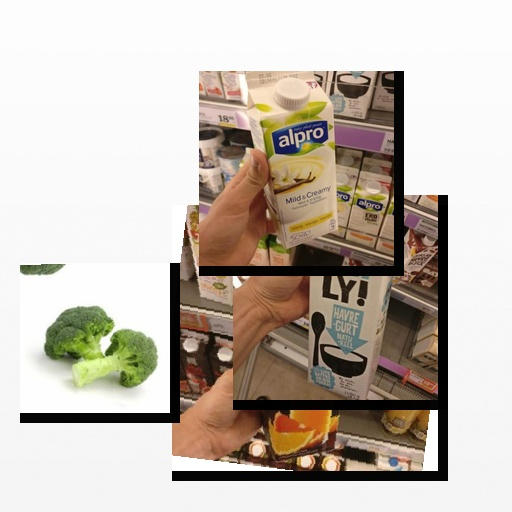
Food items: vanilla_soyghurt, oat_yogurt, broccoli, orange_red_grapefruit_juice